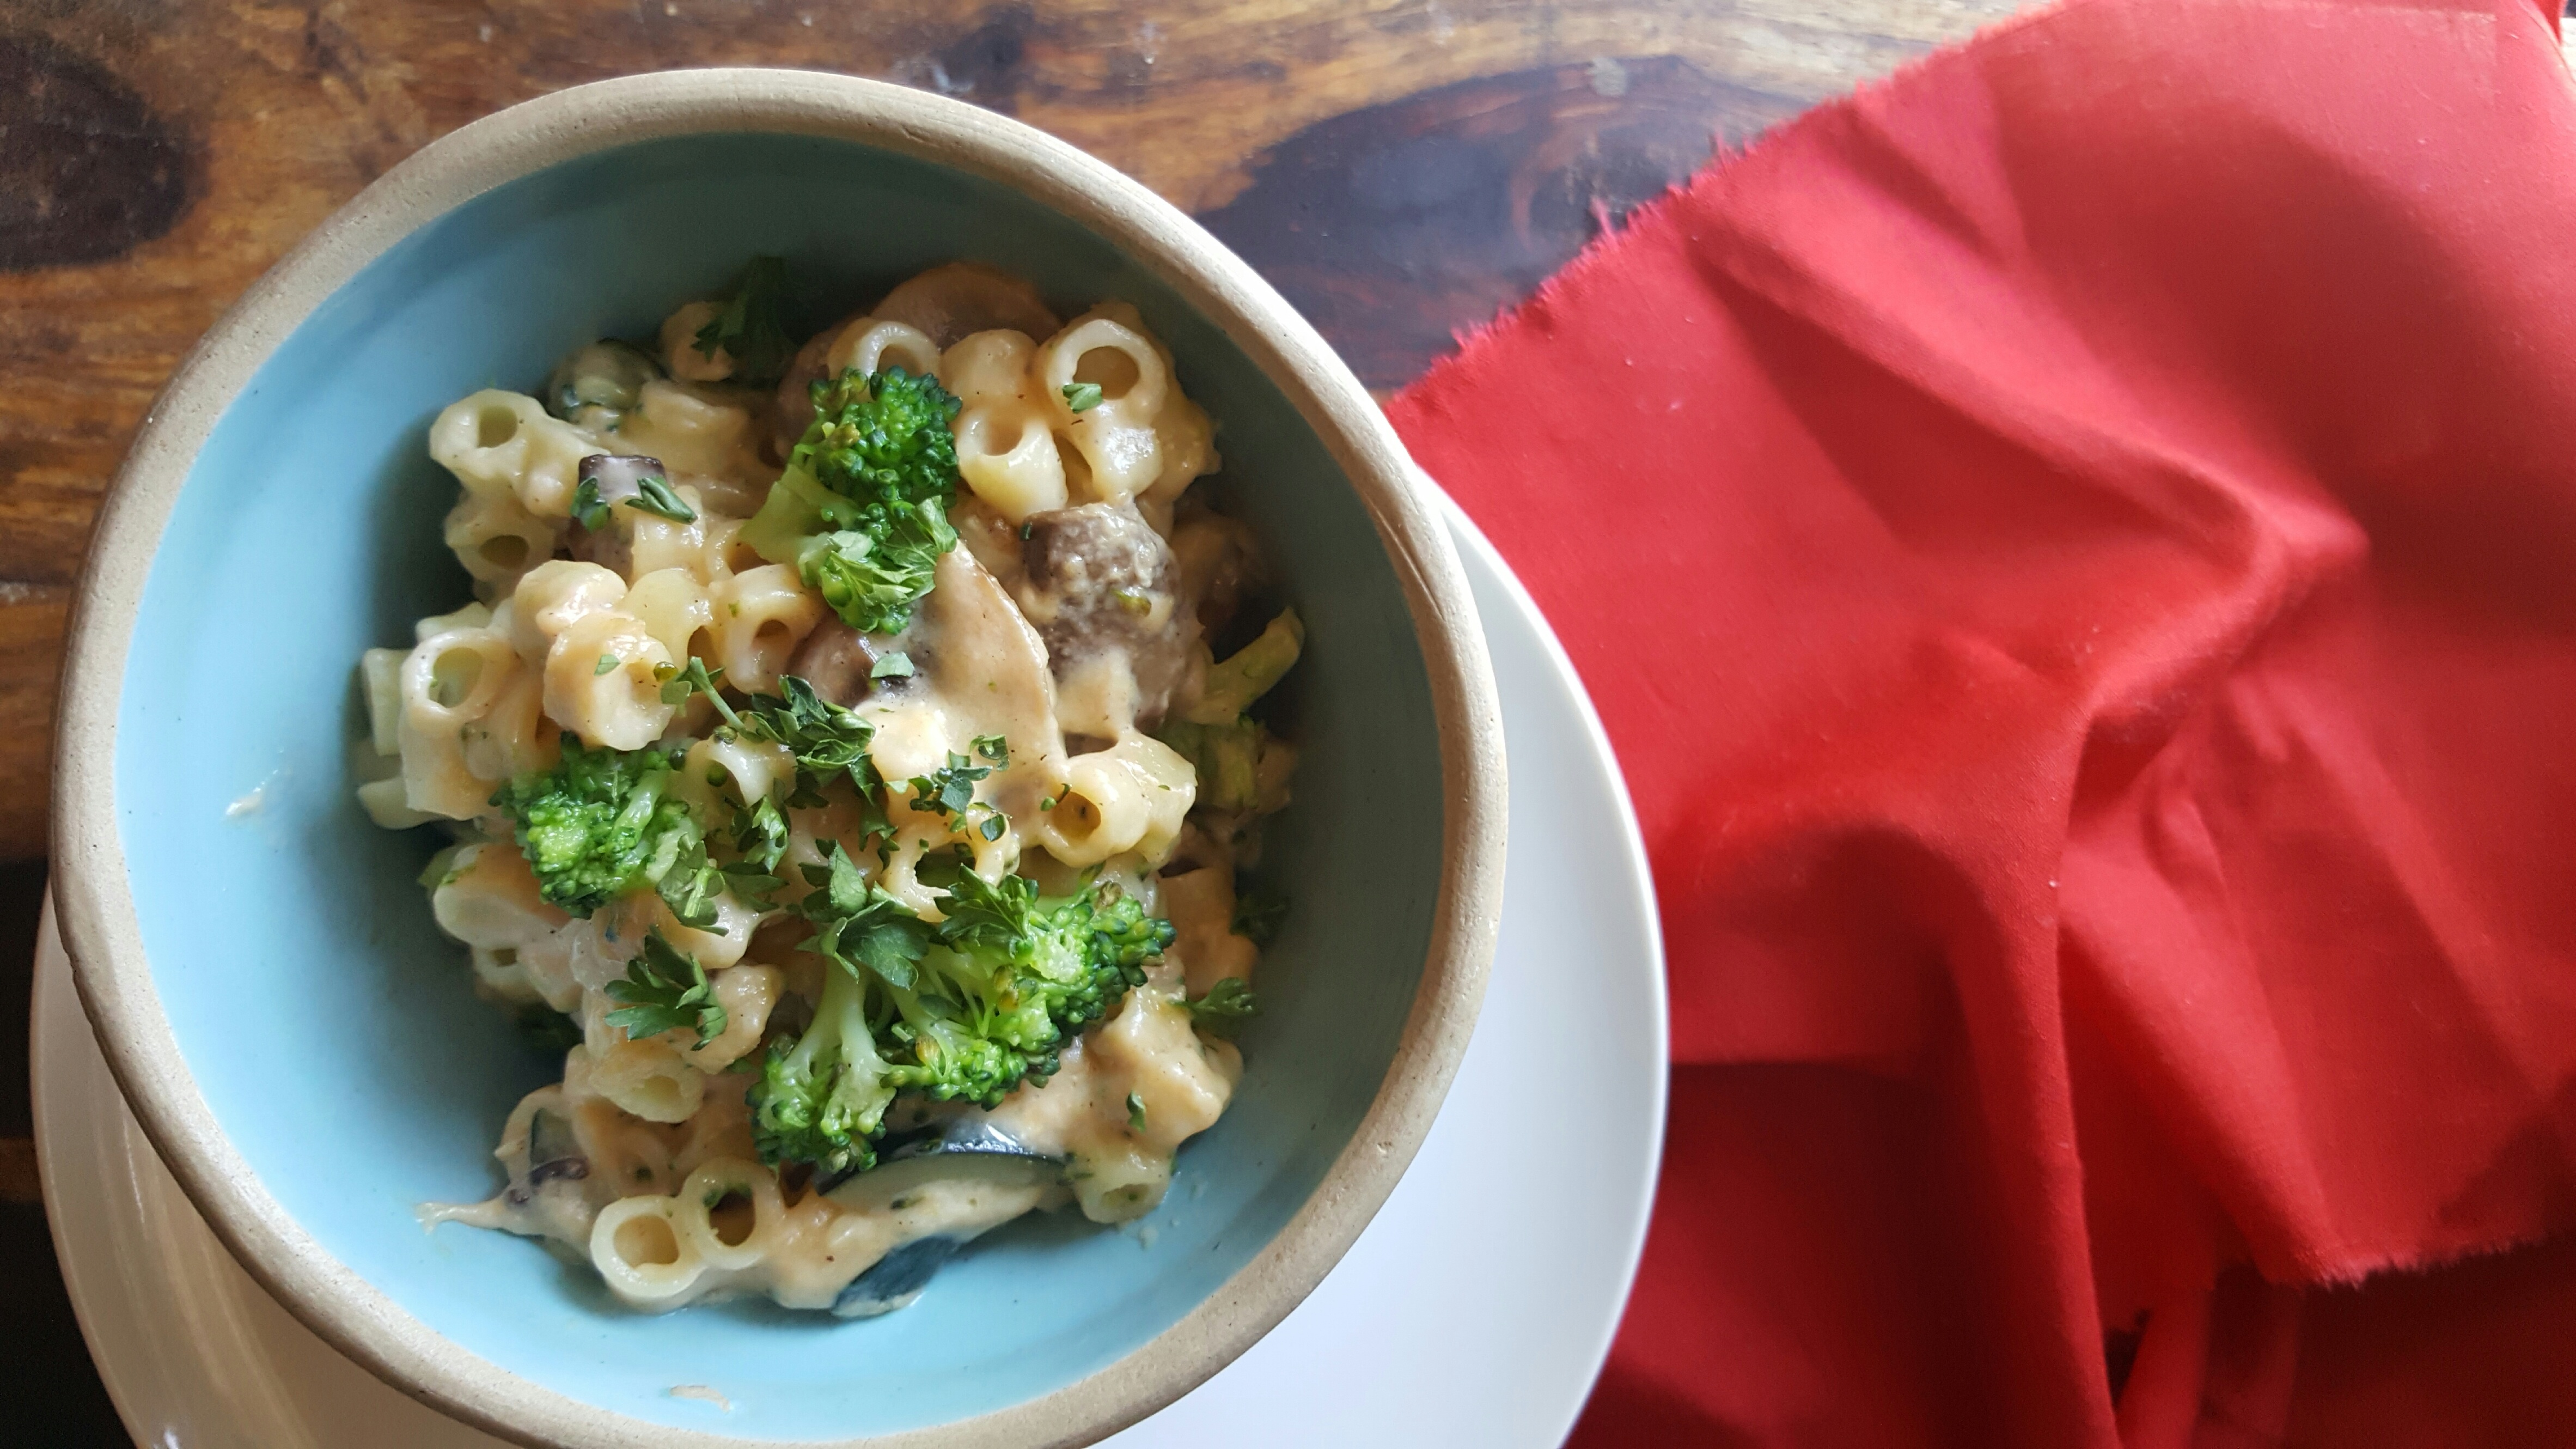
pasta, red, elbow, macaroni, cheese, rustic, dinner